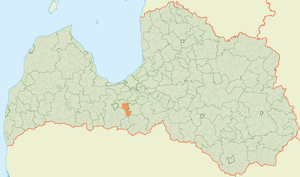
Salgales pagasts
Salgales pagasts' placering i Letland
Salgales pagasts er en territorial enhed i Ozolnieku novads i Letland. Pagasten etableredes i 1945, havde 1.845 indbyggere i 2010 og omfatter et areal på 156,88 kvadratkilometer. Hovedbyen i pagasten er Emburga.